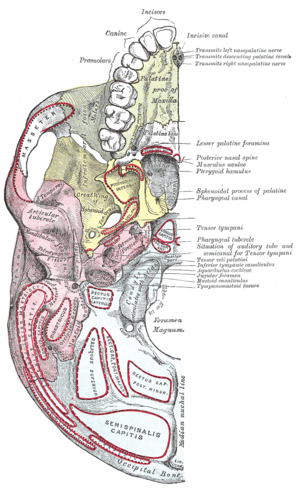
Les molaires sont les dents du fond. Elles ont une fonction masticatoire, servant à écraser la nourriture, et une fonction de calage postérieur de la mandibule, l'empêchant de glisser vers l'avant.
Le muscle sterno-cléido-mastoïdien, ou sterno-mastoïdien dans l'ancienne nomenclature, est un muscle pair du cou, tendu verticalement, entre la clavicule et le sternum en bas et la mastoïde de l'os temporal et l'os occipital en haut. Le muscle sterno-cléido-mastoïdien est un muscle prévertébral. Il se divise en deux chefs, dont chaque chef comporte deux terminaisons. Le muscle sterno-cléido-mastoïdien contient donc un chef sternal, associé au sternum, et un chef claviculaire, associé à la clavicule. Le chef sternal va donc donner deux trajets de terminaisons : sterno-mastoïdien et sterno-occipital. Et le chef claviculaire va également donner deux trajets de terminaisons : cléido-occipital et cléido-mastoïdien.
Le muscle trapèze est un muscle de la loge postérieure de l'épaule, de la nuque, et du tronc, appartenant aux muscles de la ceinture du membre thoracique. Il est très vaste et occupe toute la région supérieure du dos à la manière d'un losange, d'où son nom. On le divise habituellement en trois faisceaux : supérieur, moyen et inférieur.